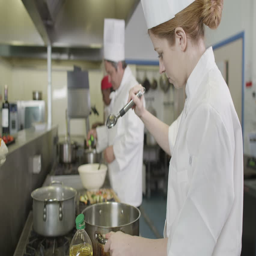
4k team of professional chefs preparing food in a hotel or restaurant kitchen